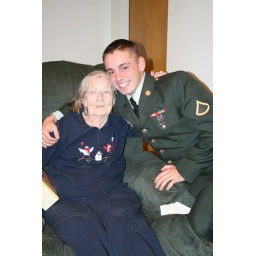
Devin is so handsome in his uniform, he is home on leave before he ships out to Iraq.